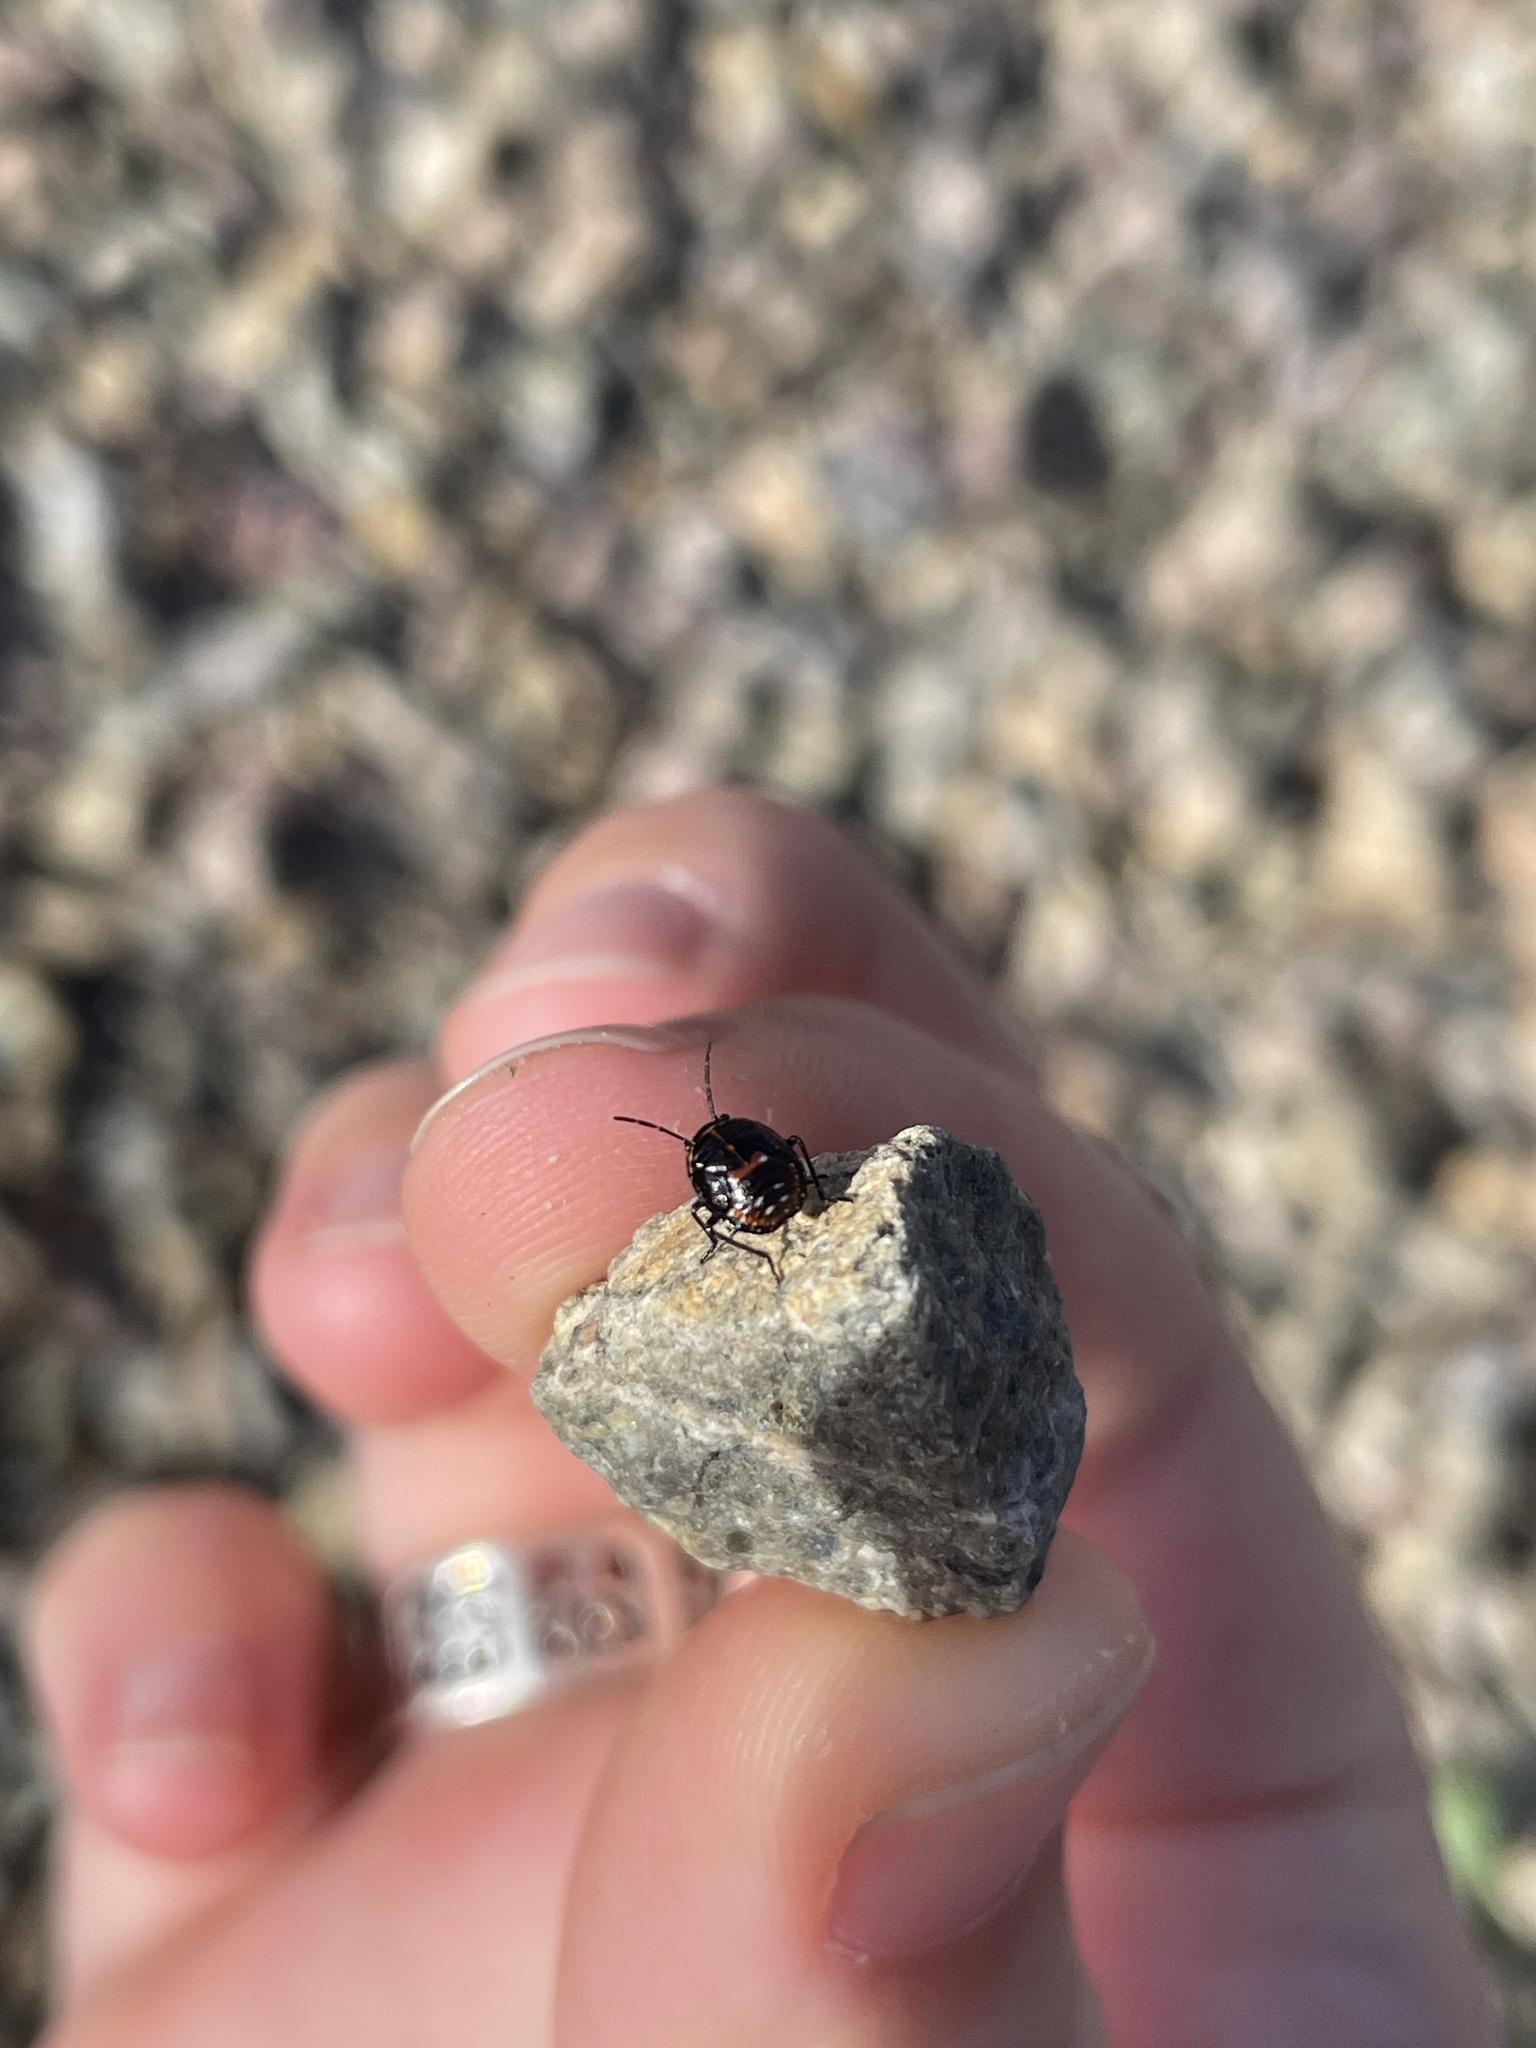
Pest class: stink_bug